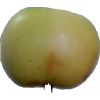
Label: Apple 6